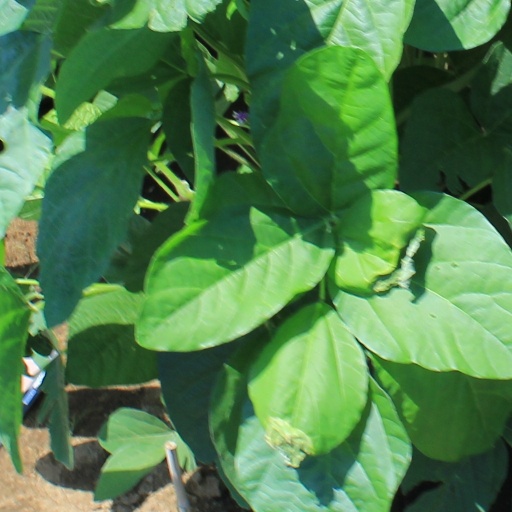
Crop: soybean